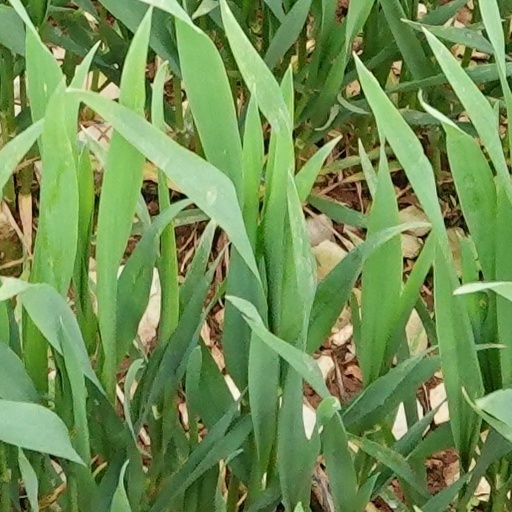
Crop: wheat